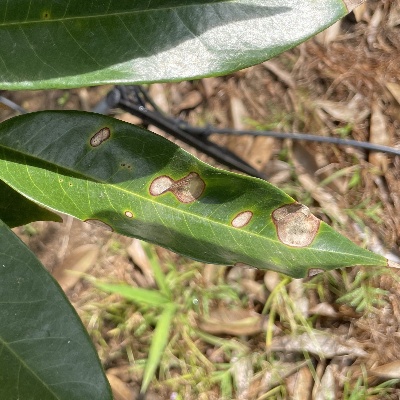
Label: Leaf_Phomopsis